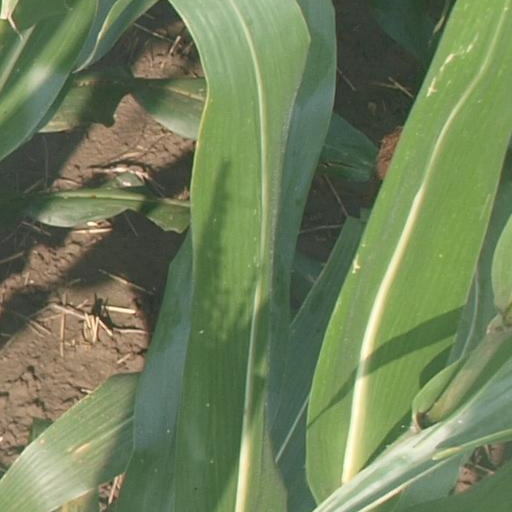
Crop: maize; corn